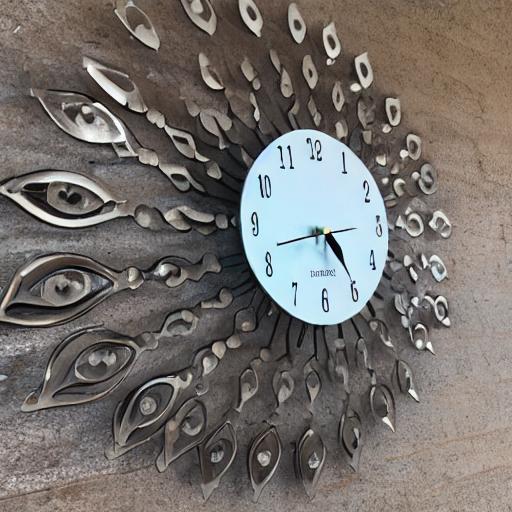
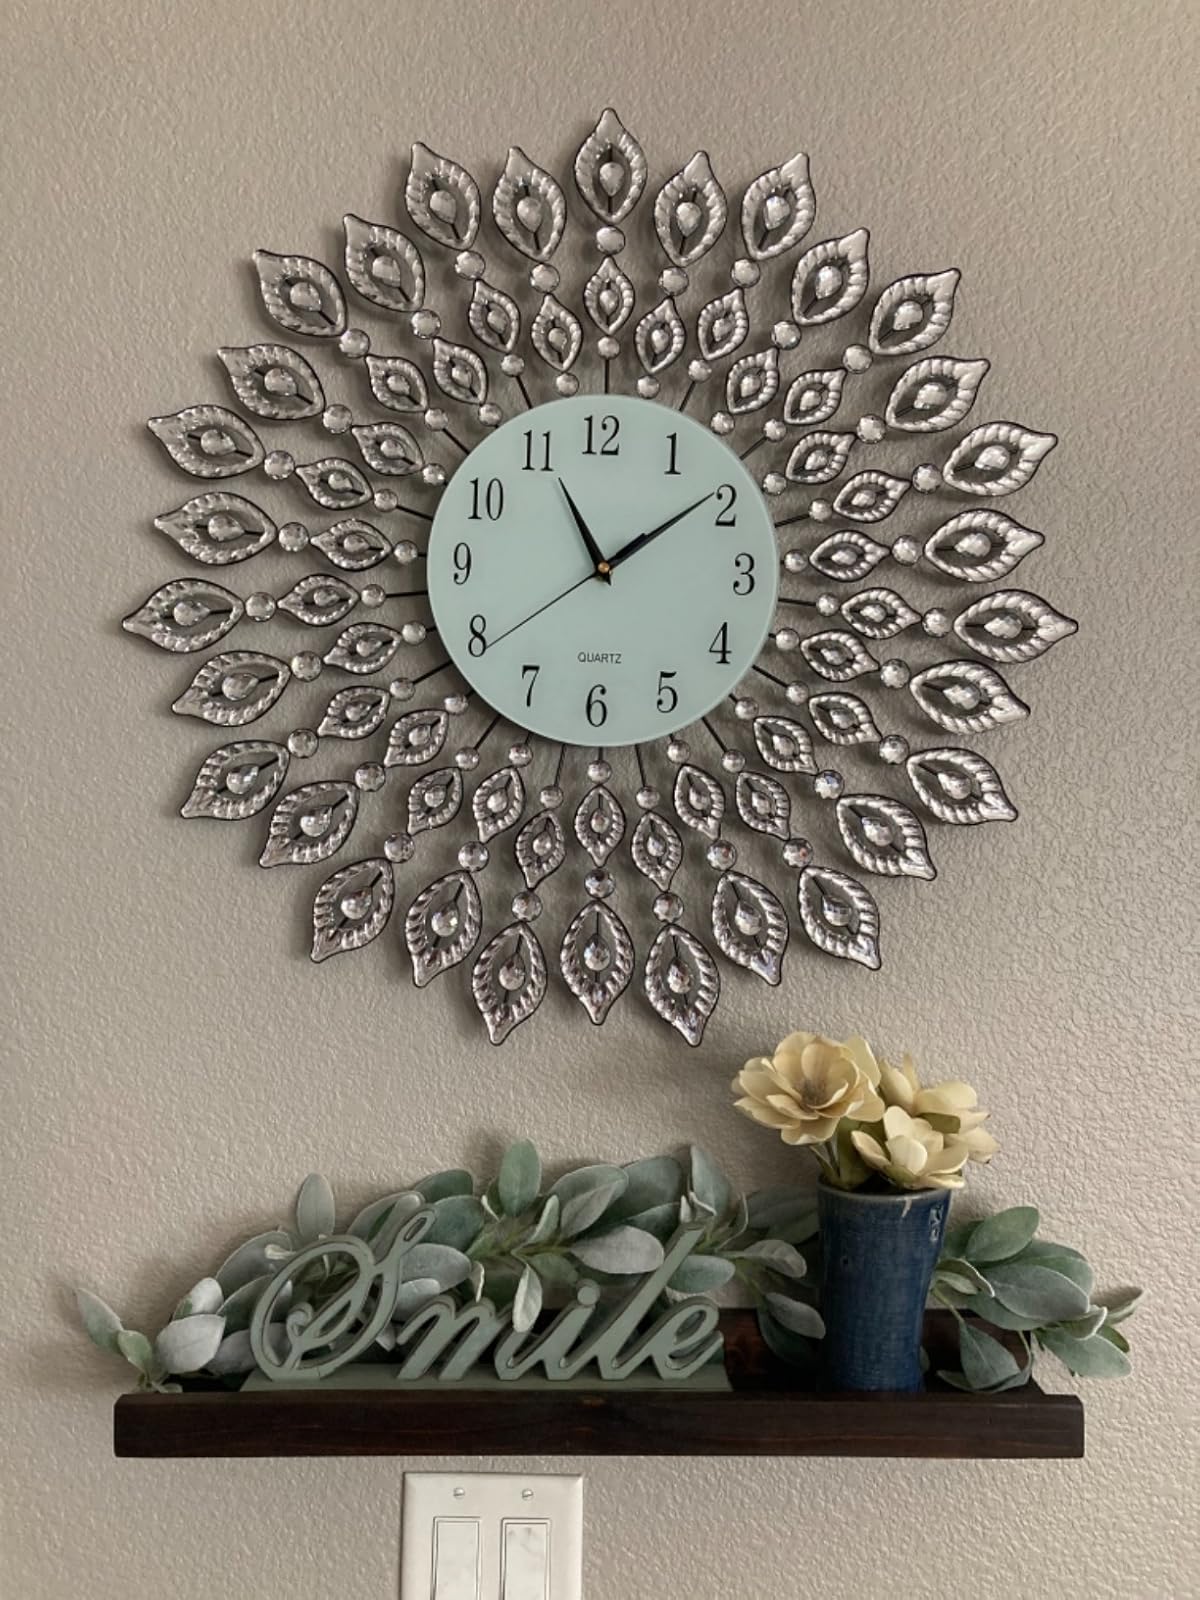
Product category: clock
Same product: no